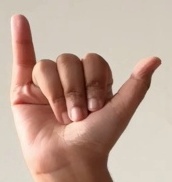
ASL sign: Y